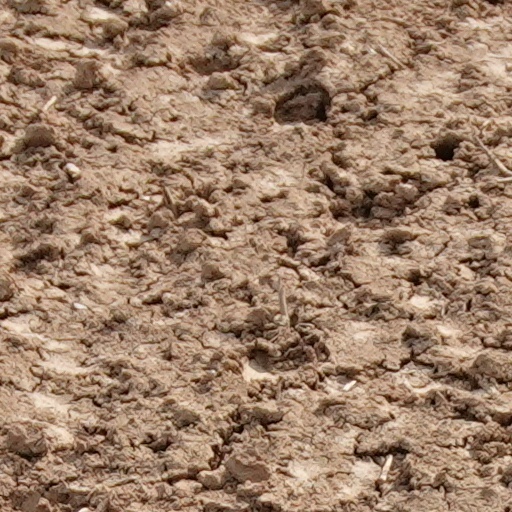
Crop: wheat